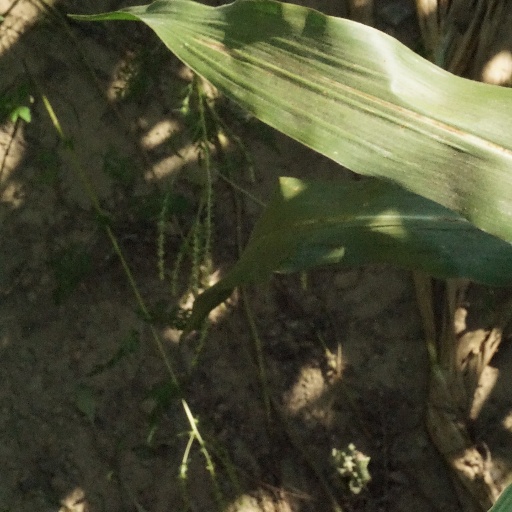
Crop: maize; corn